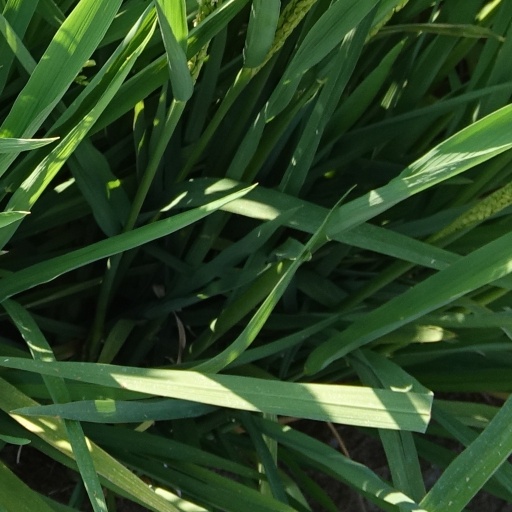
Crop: rice